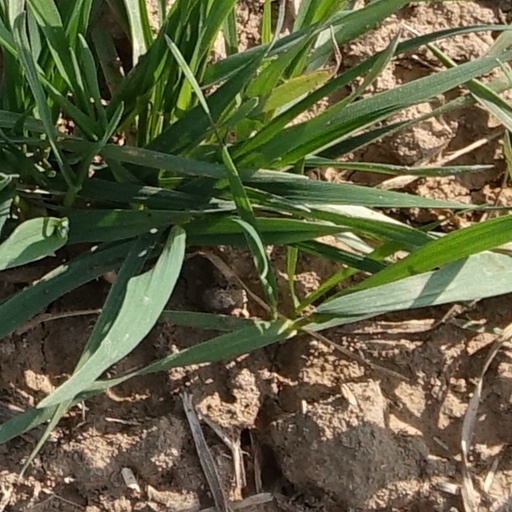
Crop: wheat